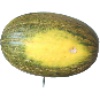
Label: Melon Piel de Sapo 1